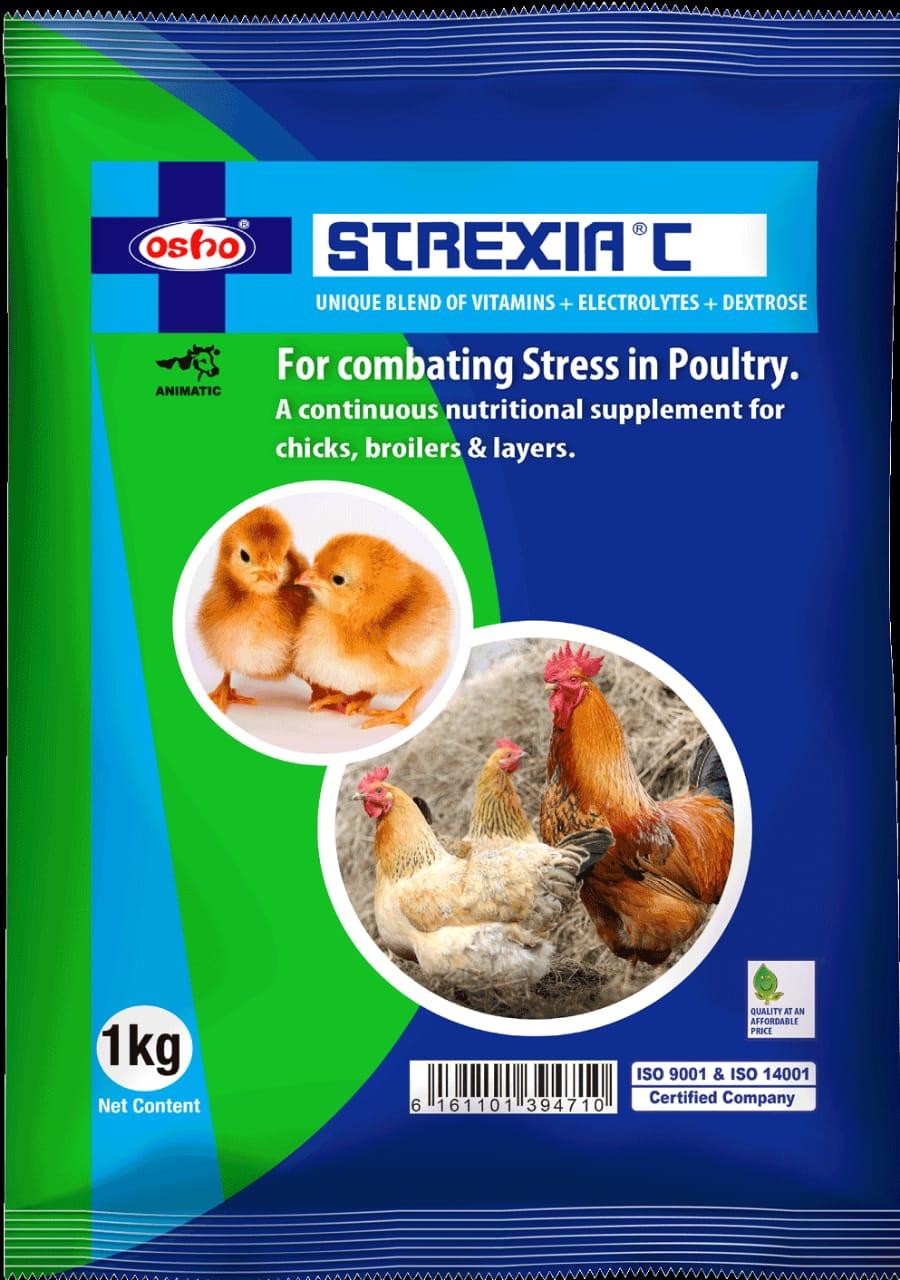
Kifurushi cha dawa ya wanyama hasa kuku, kifurushi hiki kilicho na jina na kimeandikwa kina mchanganyiko wa vitamini, elektrodiki na deksitozi kimebuniwa kupambana na msongo wa mawazo kwa kuku, vifaranga na kuku wa mayai. Hii inaashiria bidhaa zinazopatikana kwenye maduka ya agroveti.